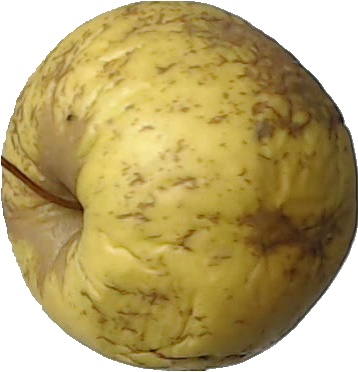
Label: apple_golden_1